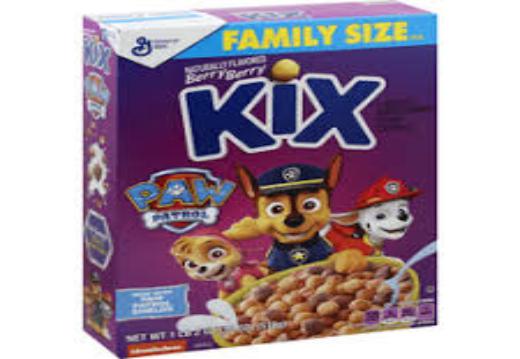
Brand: Berry Berry Kix
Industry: Food